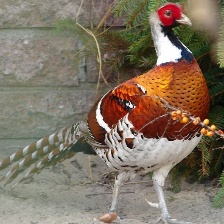
Species: ELLIOTS  PHEASANT
Scientific name: SYRMATICUS ELLIOTI